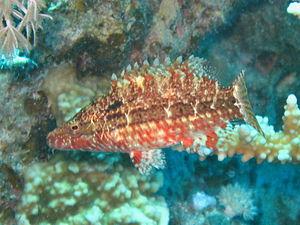
Pteragogus cf. cryptus près de Safaga en mer Rouge.
Pteragogus cryptus est une espèce de poissons osseux de la famille des Labridaés.